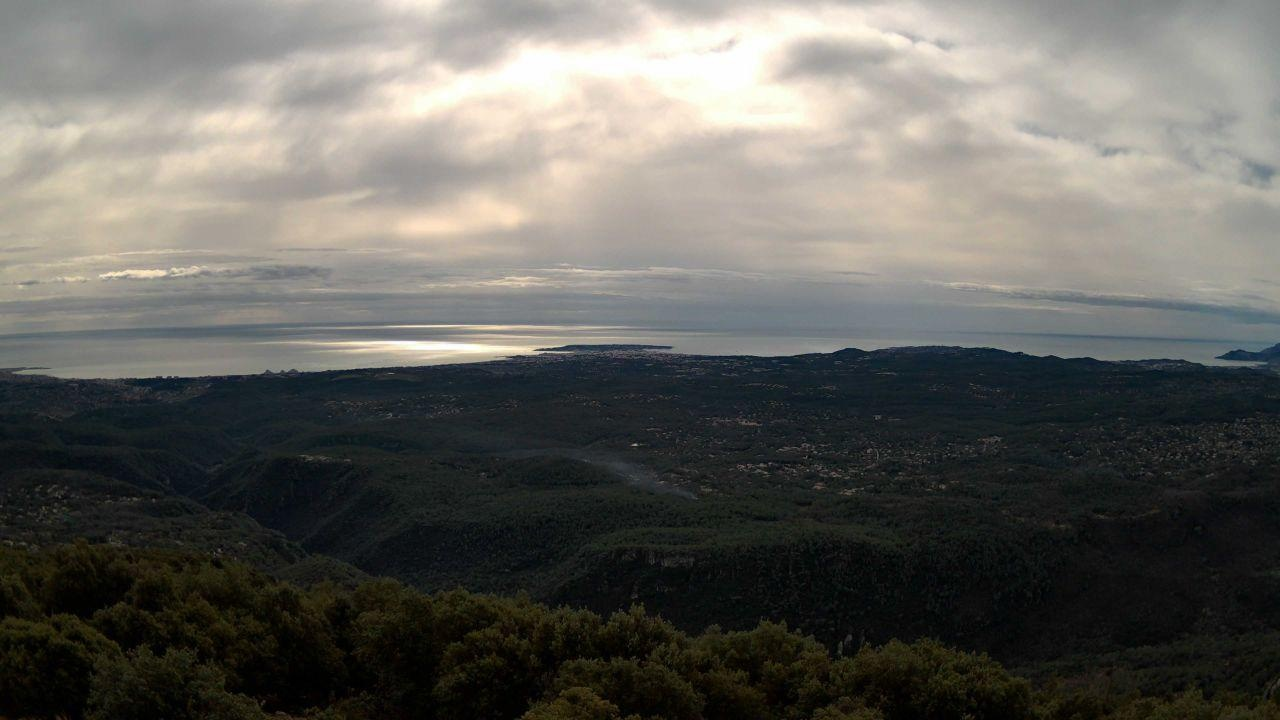
Fire: no
Smoke: yes